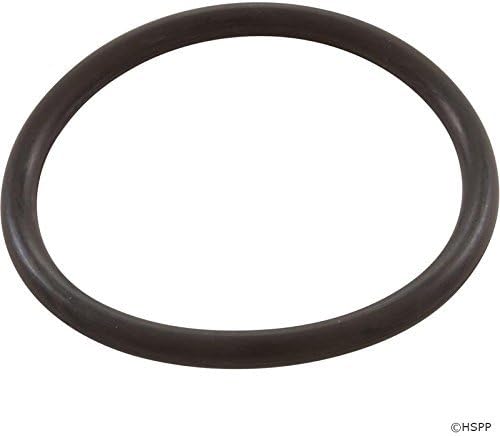
Horizon Spa & Pool Parts O-Ring, Buna-N, 2-3/8" ID, 3/16" Cross Section, Generic
Category: Amazon Home
O-Ring, Buna-N, 2-3/8" ID, 3/16" Cross Section, Generic
Features: O-Ring, Buna-N, 2-3/8" ID, 3/16" Cross Section, Generic.